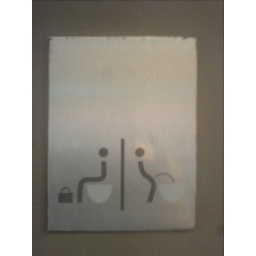
A unisex toilet sign at Suas (Irish for Up), a trendy bar in Cork.